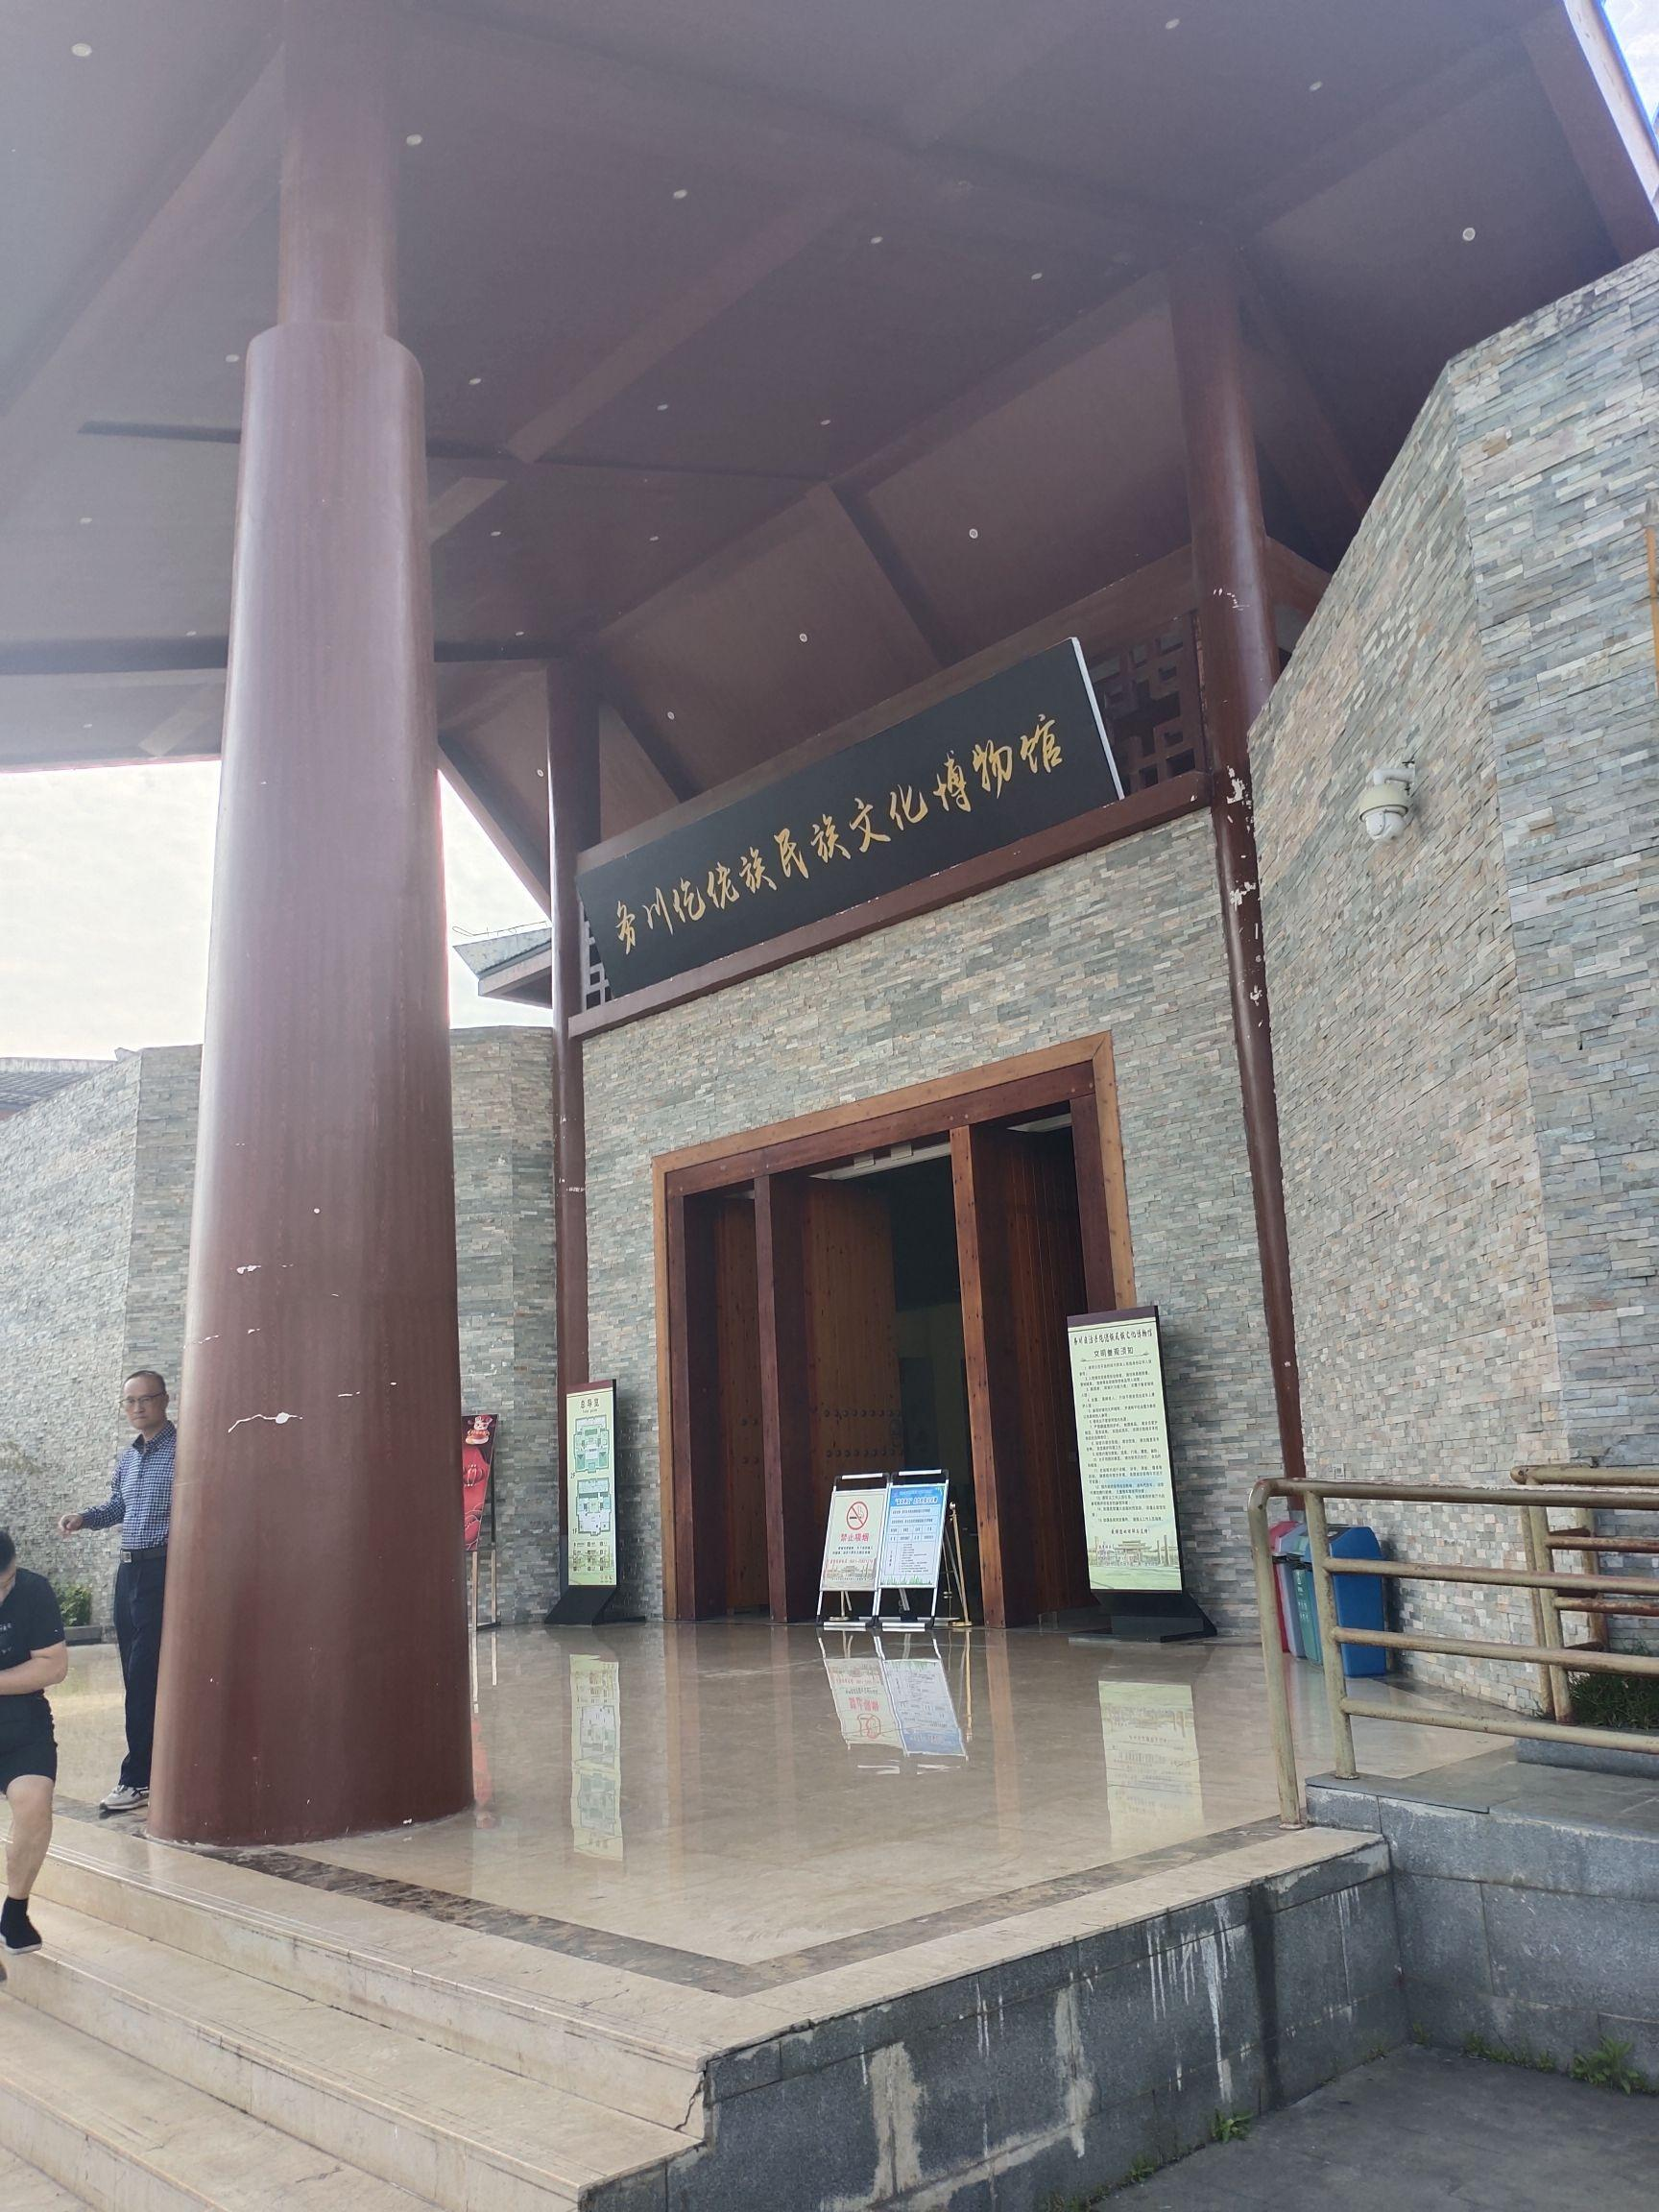
地标名称：中国仡佬民族文化博物馆
所在城市：遵义市·务川仡佬族苗族自治县